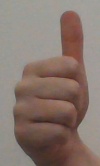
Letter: aleff